Drone (sound)

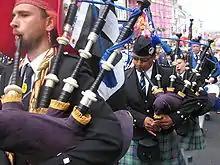
Highland bagpipes, with drone pipes over the pipers' left shoulders

The systematic use of drones originated in instrumental music of ancient Southwest Asia, and spread north and west to Europe and south to Africa. It is used in Indian music and is played with the tanpura (or tambura) and other Indian drone instruments like the ottu, the ektar, the dotara (or dotar; dutar in Persian Central Asia), the surpeti, the surmandal (or swarmandal) and the shankh (conch shell). Most of the types of bagpipes that exist worldwide have up to three drones, making this one of the first instruments that comes to mind when speaking of drone music. In America, most forms of the African-influenced banjo contain a drone string. Since the 1960s, the drone has become a prominent feature in drone music and other forms of avant-garde music.